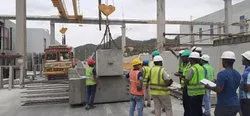
Label: Crane_Load_Testing